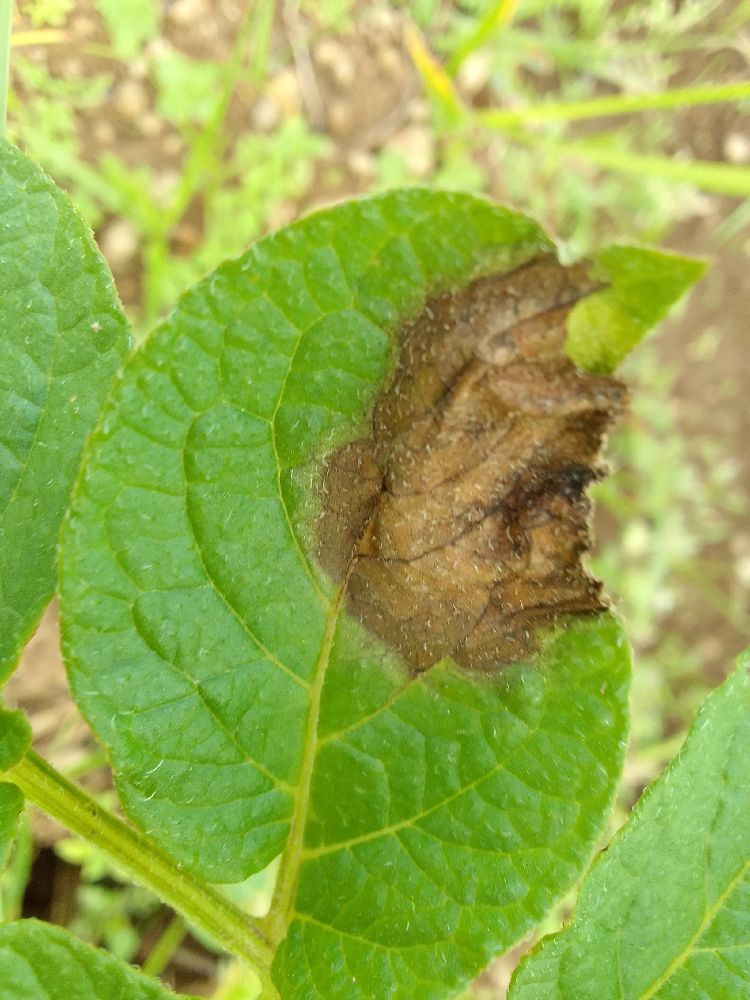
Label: Late blight